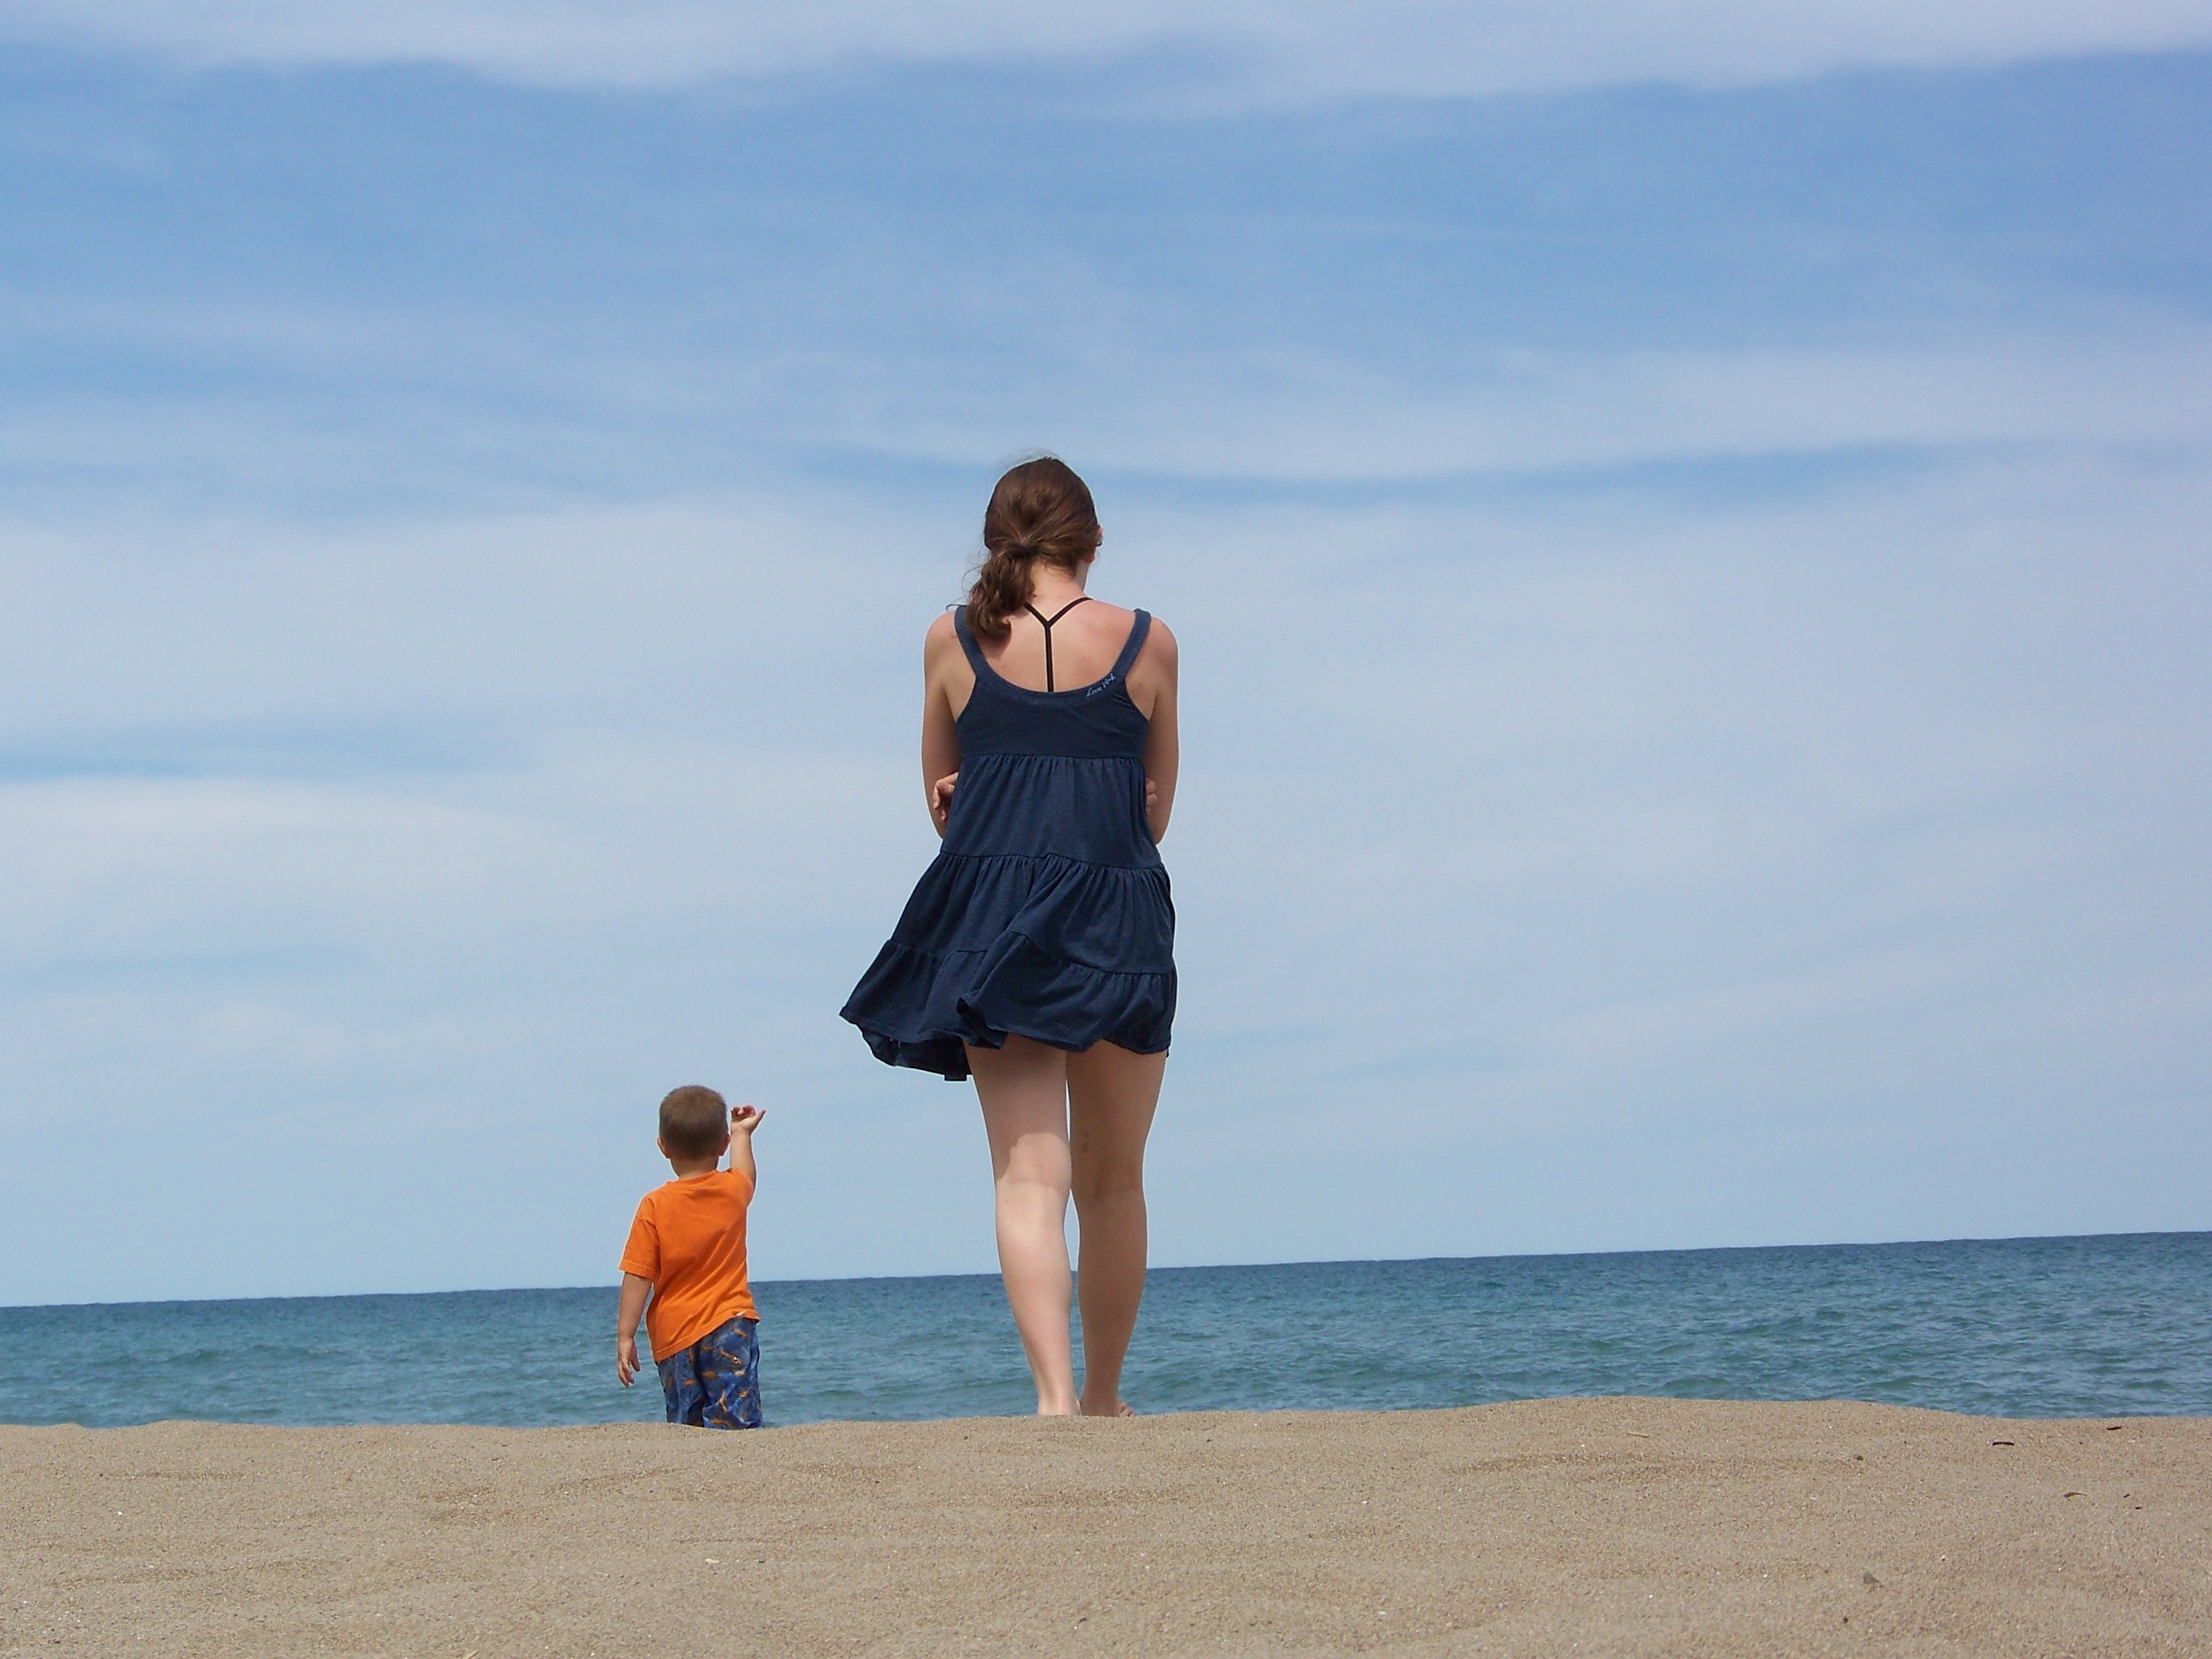
beach, sea, coast, water, sand, ocean, horizon, girl, shore, boy, summer, vacation, walk, child, blue, body of water, interaction, photo shoot